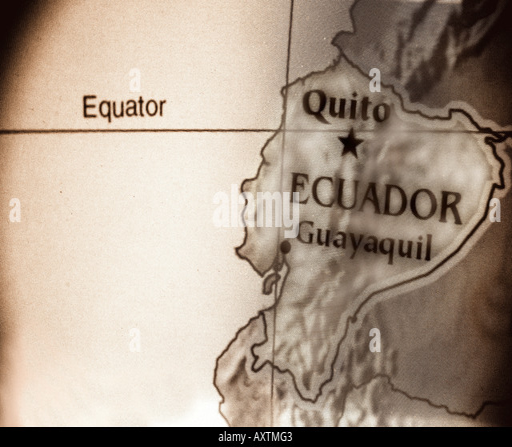
current map of the country located